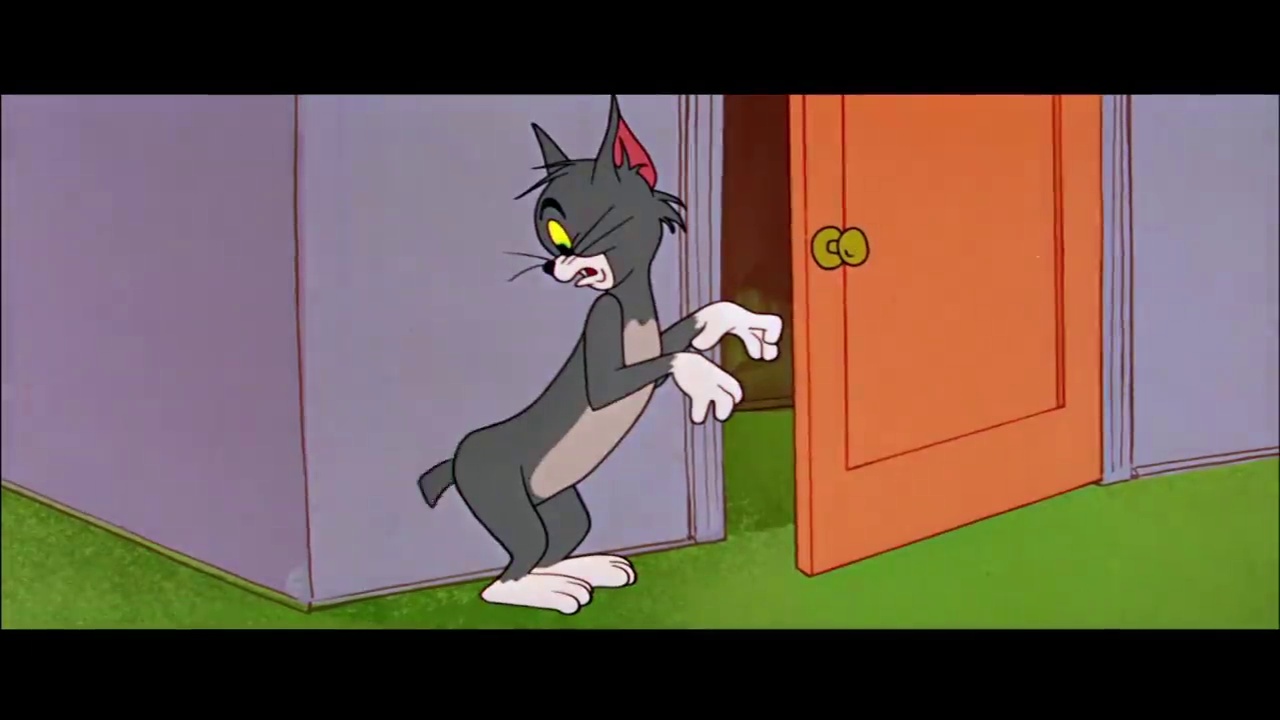
Portrait style: Cartoon Portrait